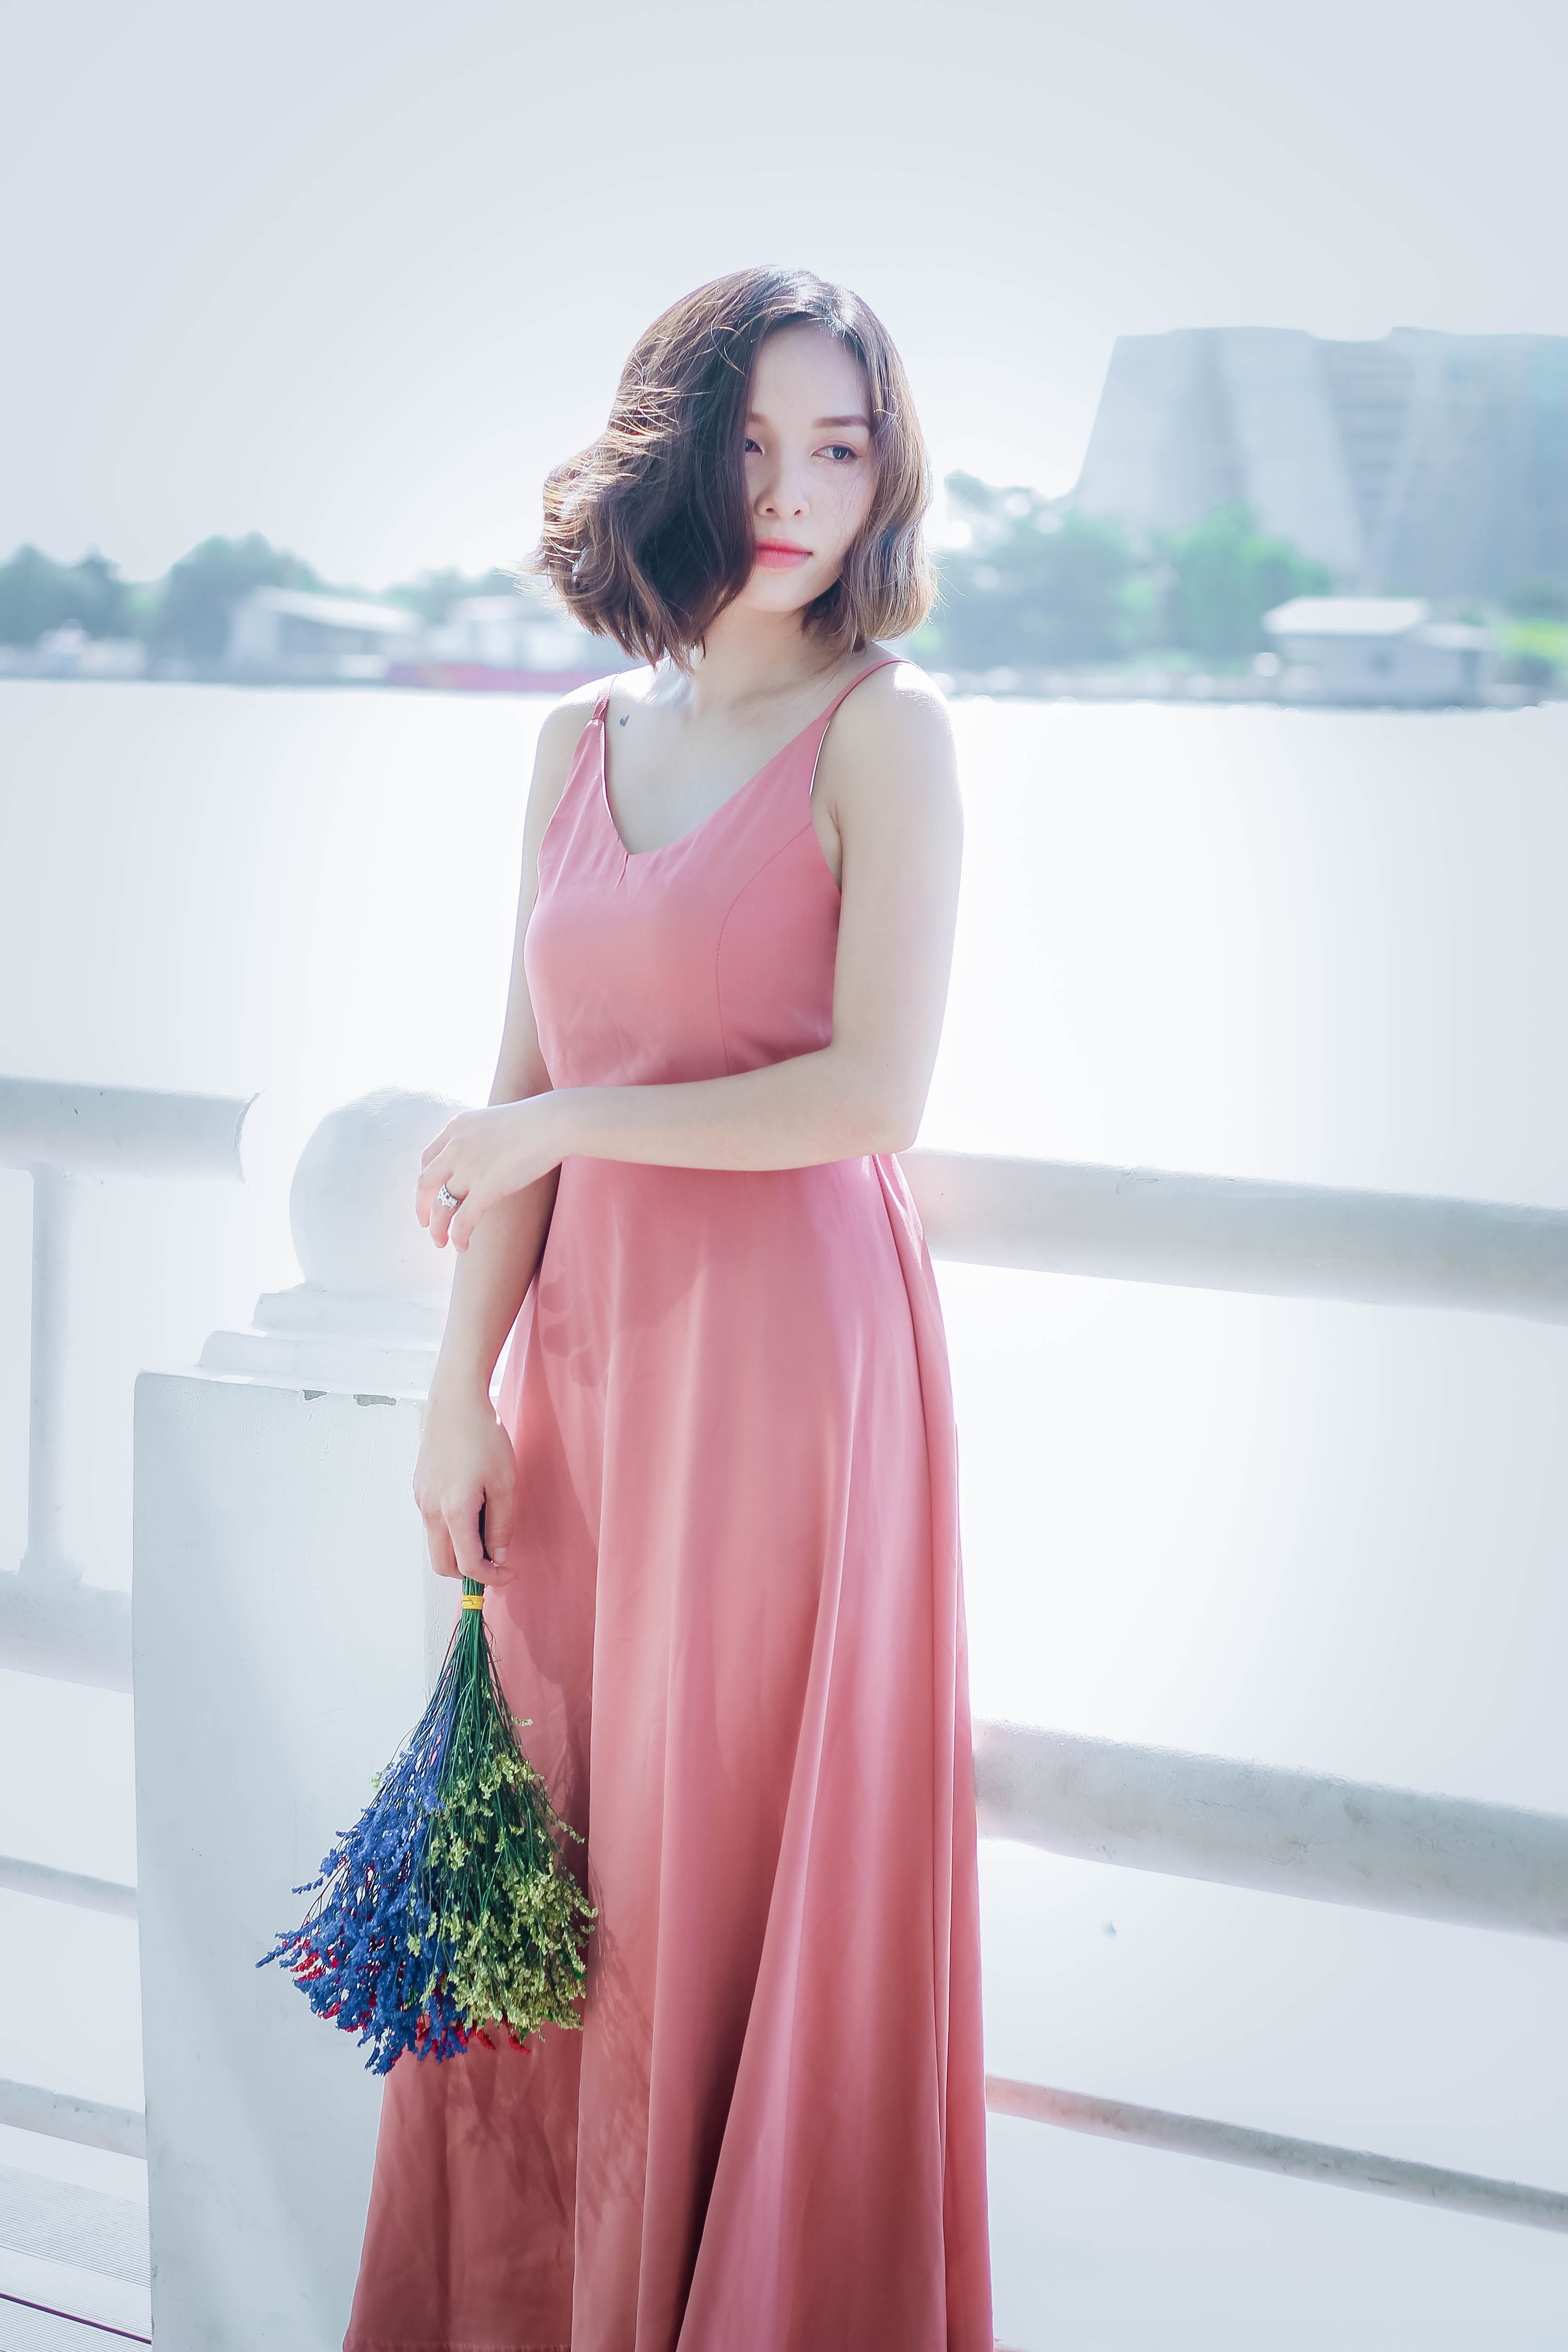
clothing, pink, white, shoulder, dress, beauty, fashion model, skin, fashion, waist, yellow, formal wear, photo shoot, magenta, leg, neck, joint, photography, gown, model, long hair, fashion design, a line, trunk, abdomen, pattern, day dress, peach, style